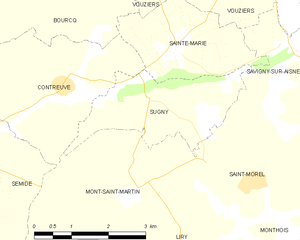
Carte des communes françaises: Sugny